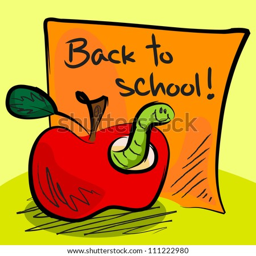
fun grungy cartoon of friendly worm inside an apple in front of orange paper or sticky saying : back to school .